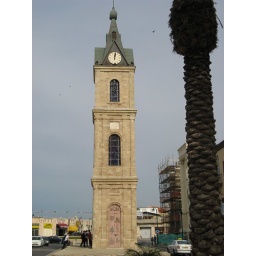
The Clock Square -- with its distinctive clock tower -- was built in 1906 in honor of Sultan Abdul Hamid II.